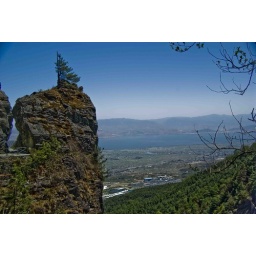
Tree on rock with lake in back ground